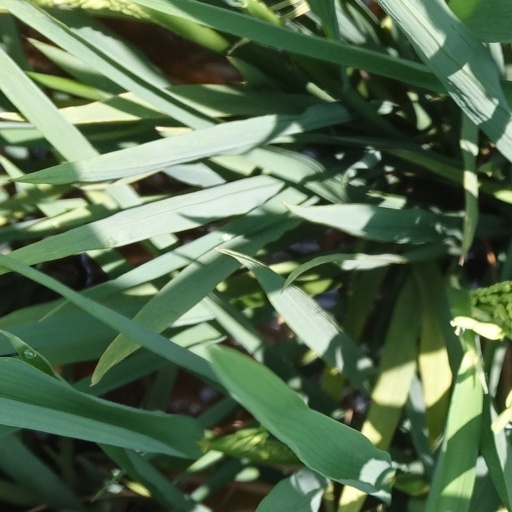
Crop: rice